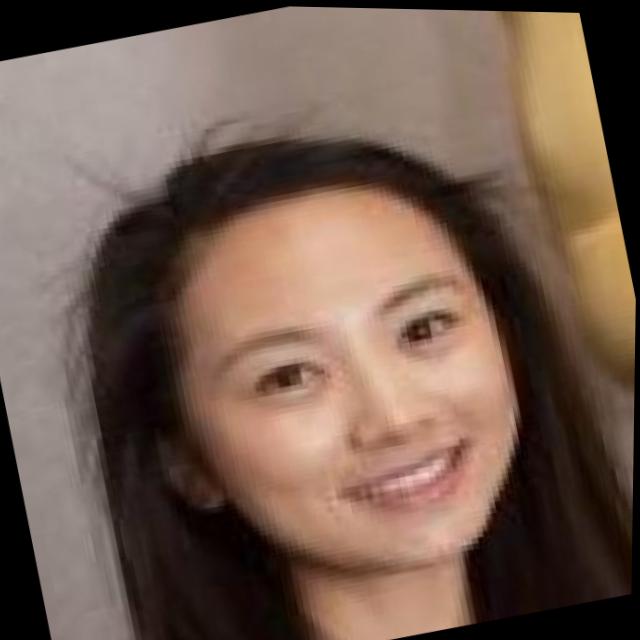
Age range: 21-44